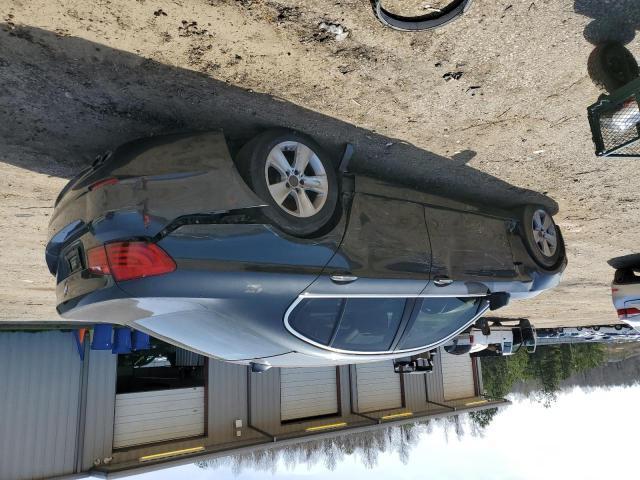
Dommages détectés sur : aile avant gauche, porte arrière gauche, pare-choc arrière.
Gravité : mineur